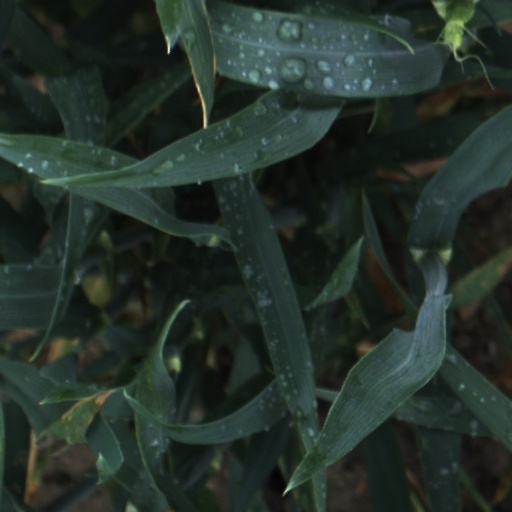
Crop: wheat